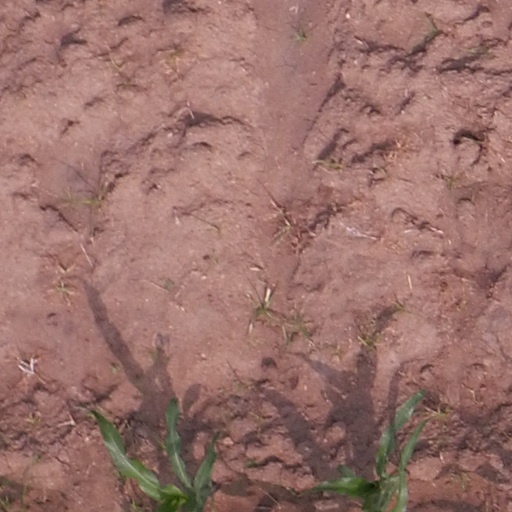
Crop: maize; corn